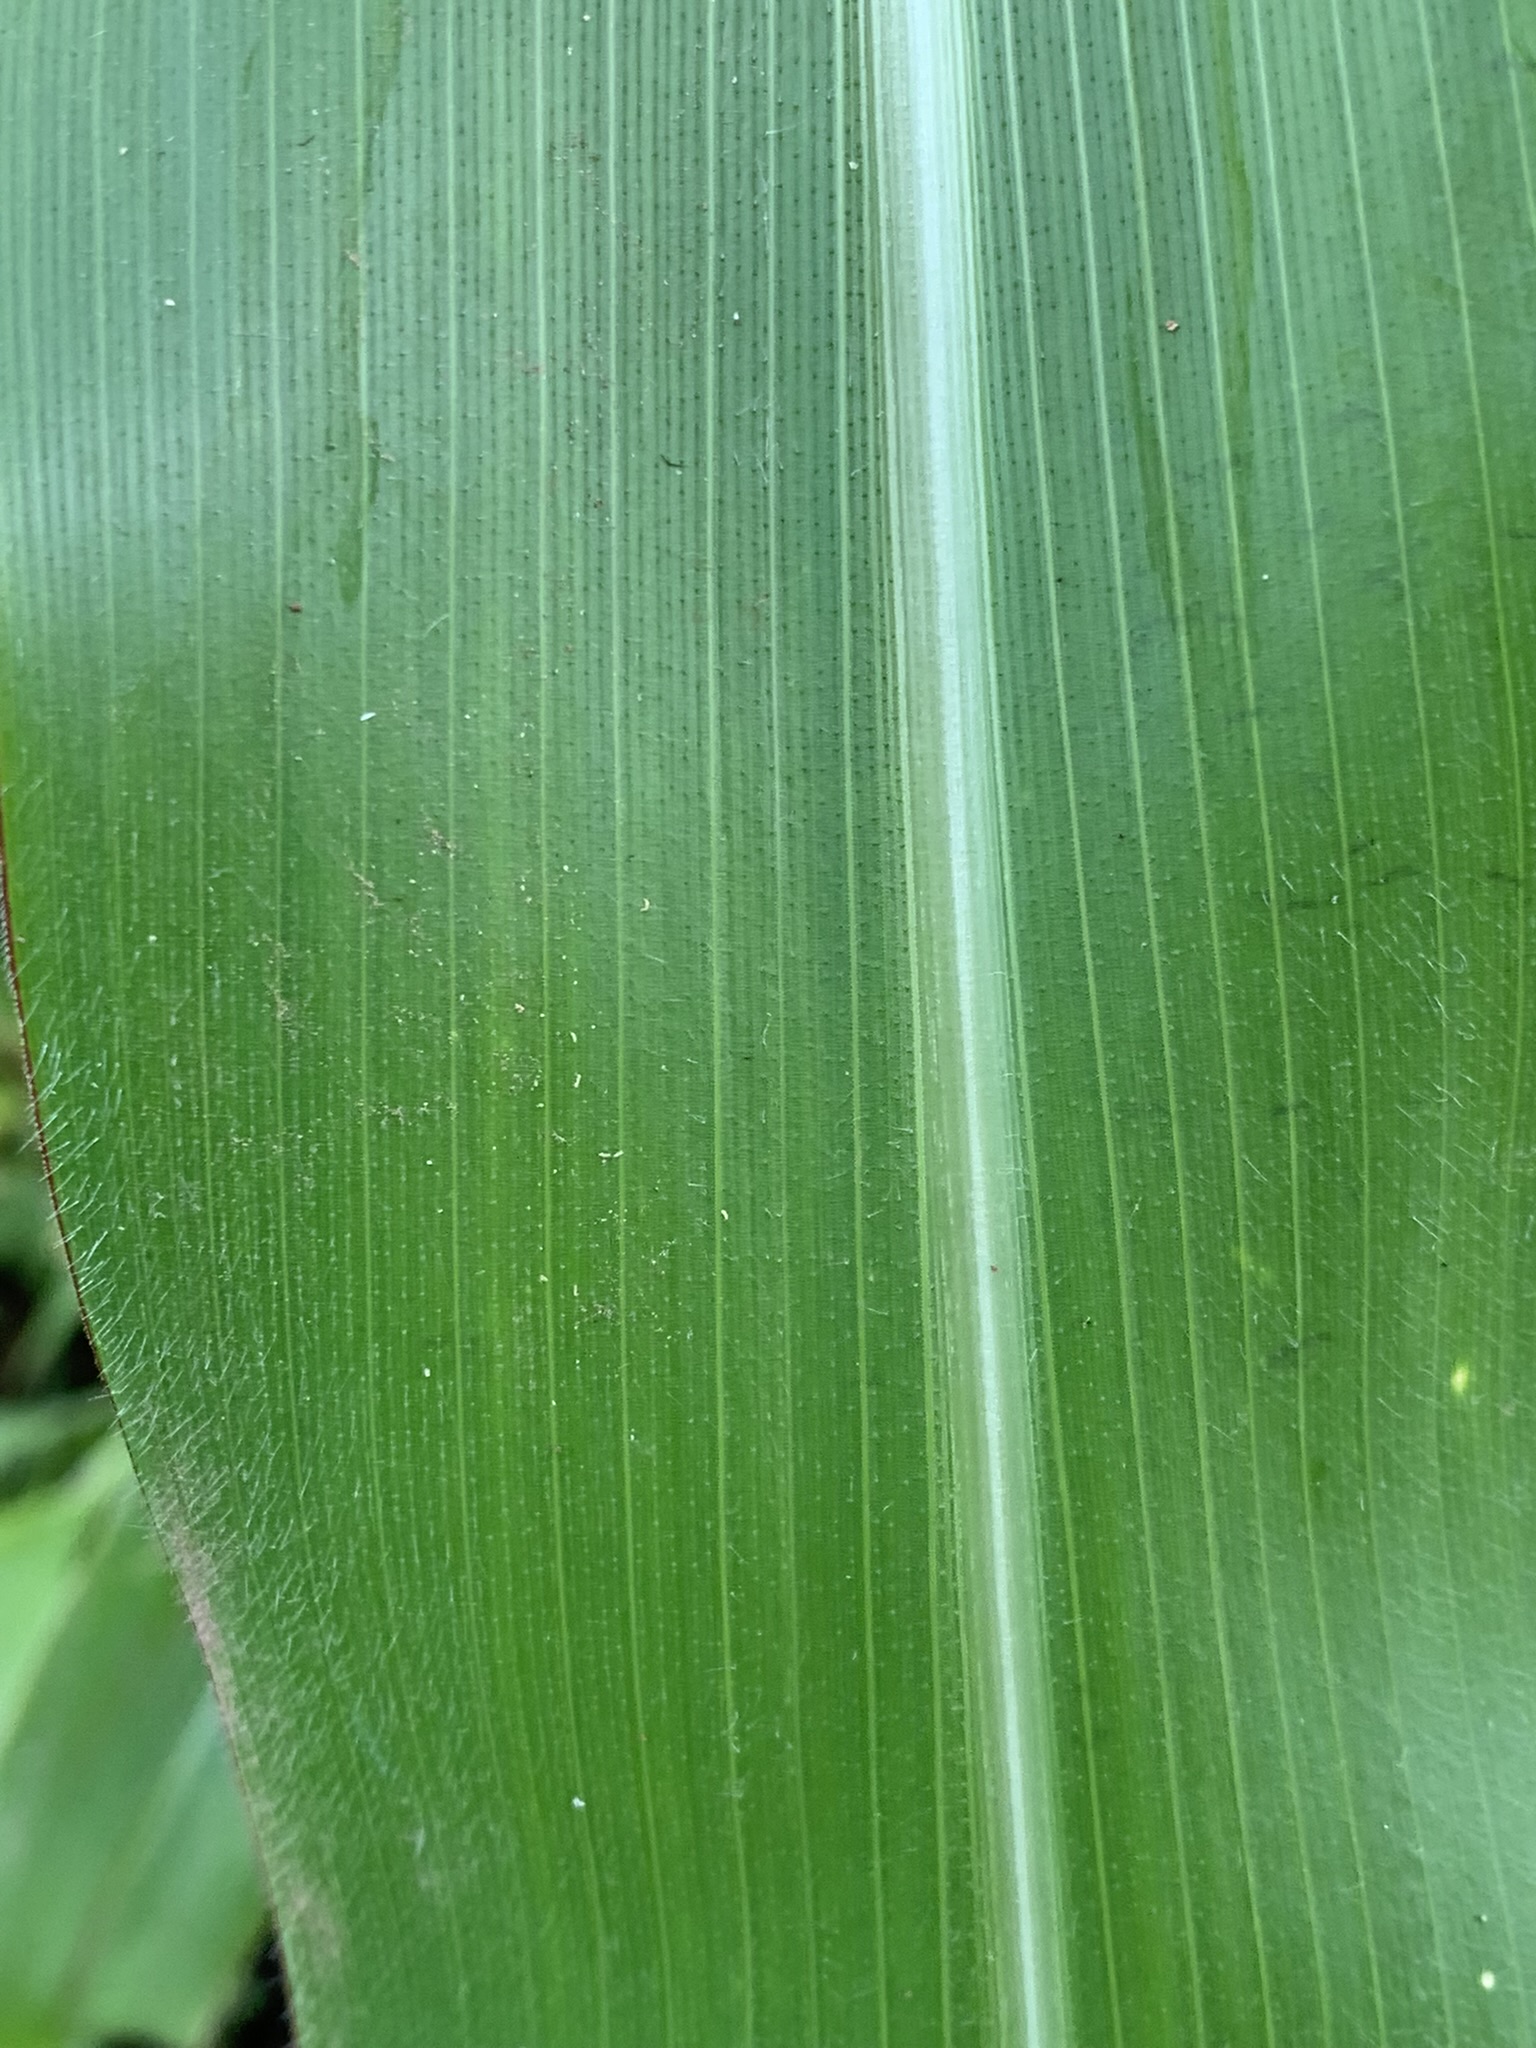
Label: Healthy